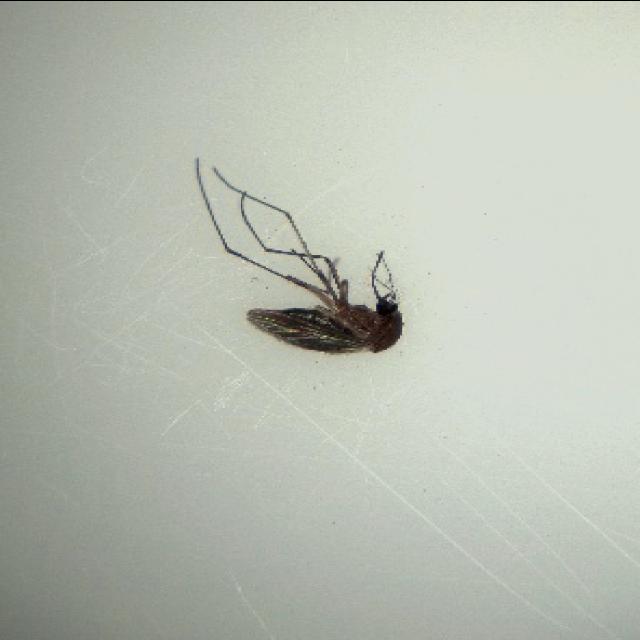
Species: culex_tritaeniorhynchus